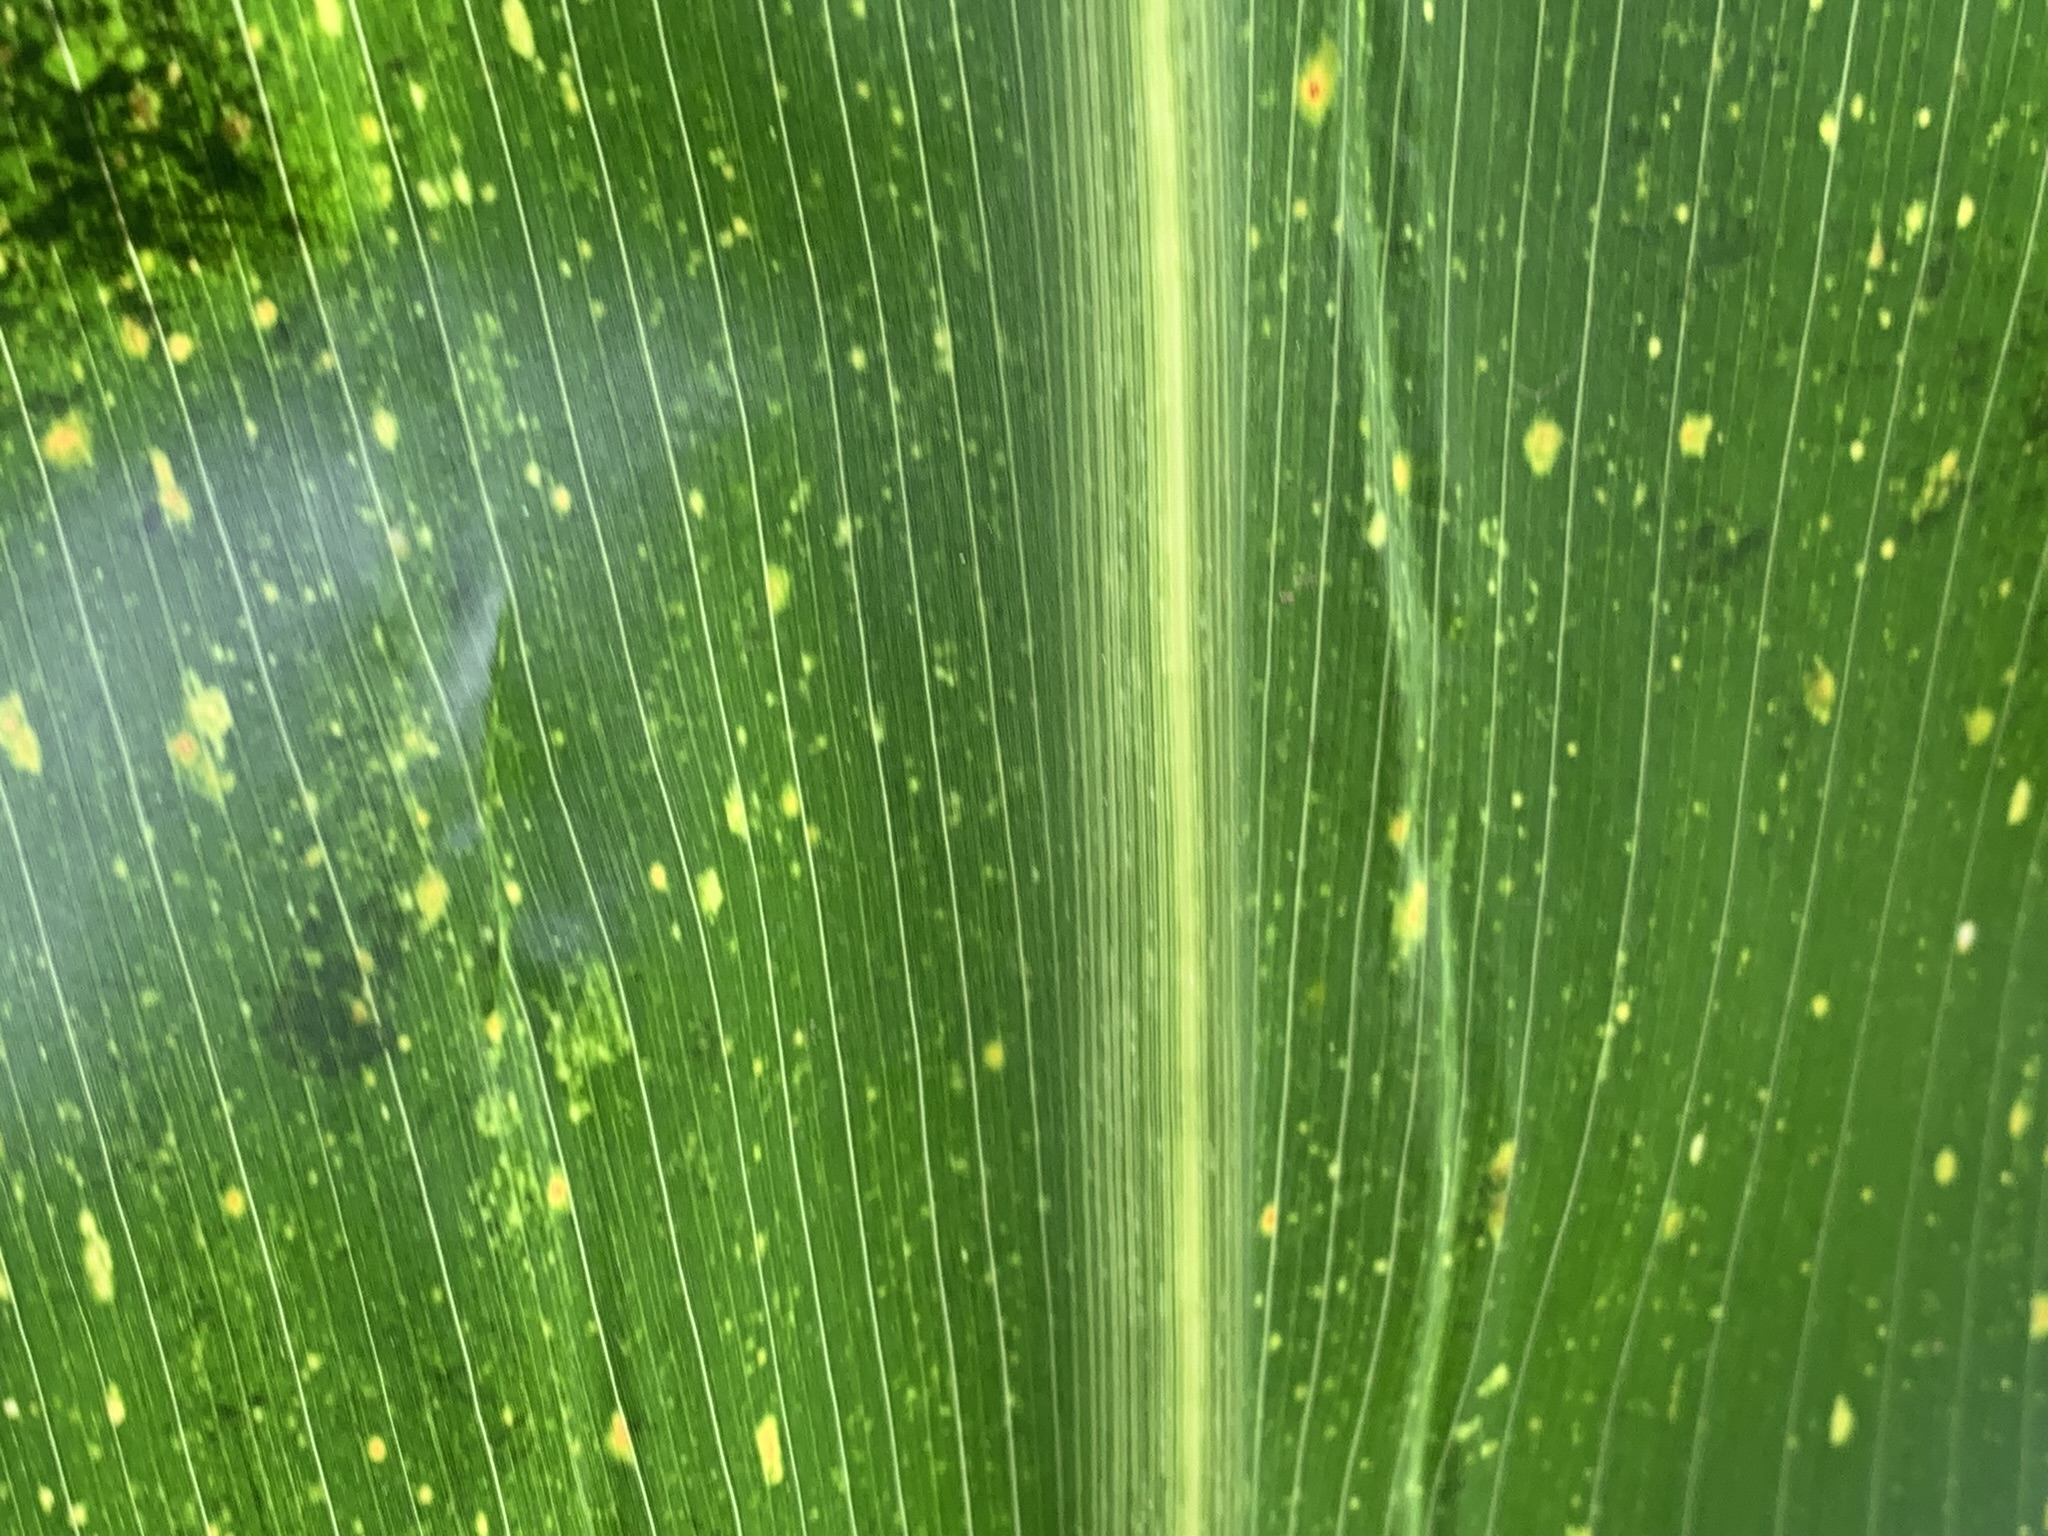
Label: MLN